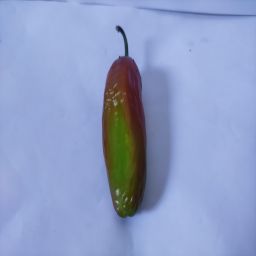
Crop: New Mexico Green Chile
Quality: Ripe